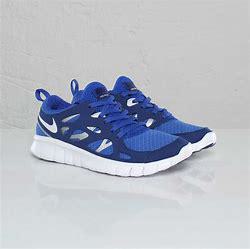
Brand: Nike
Model: Free Run 2